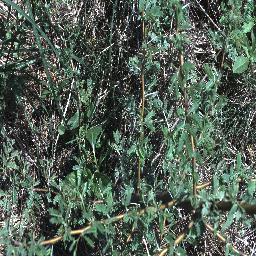
Label: prickly_acacia